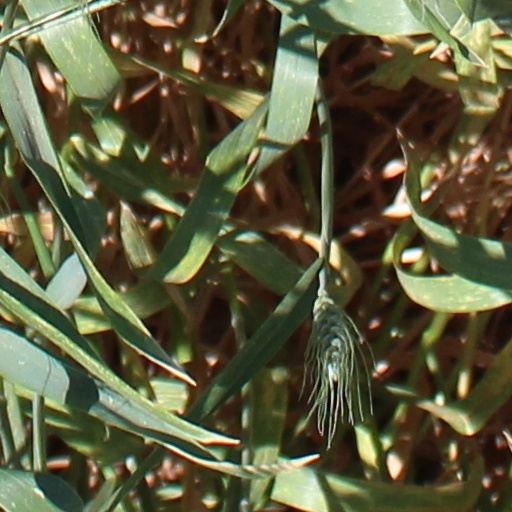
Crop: wheat